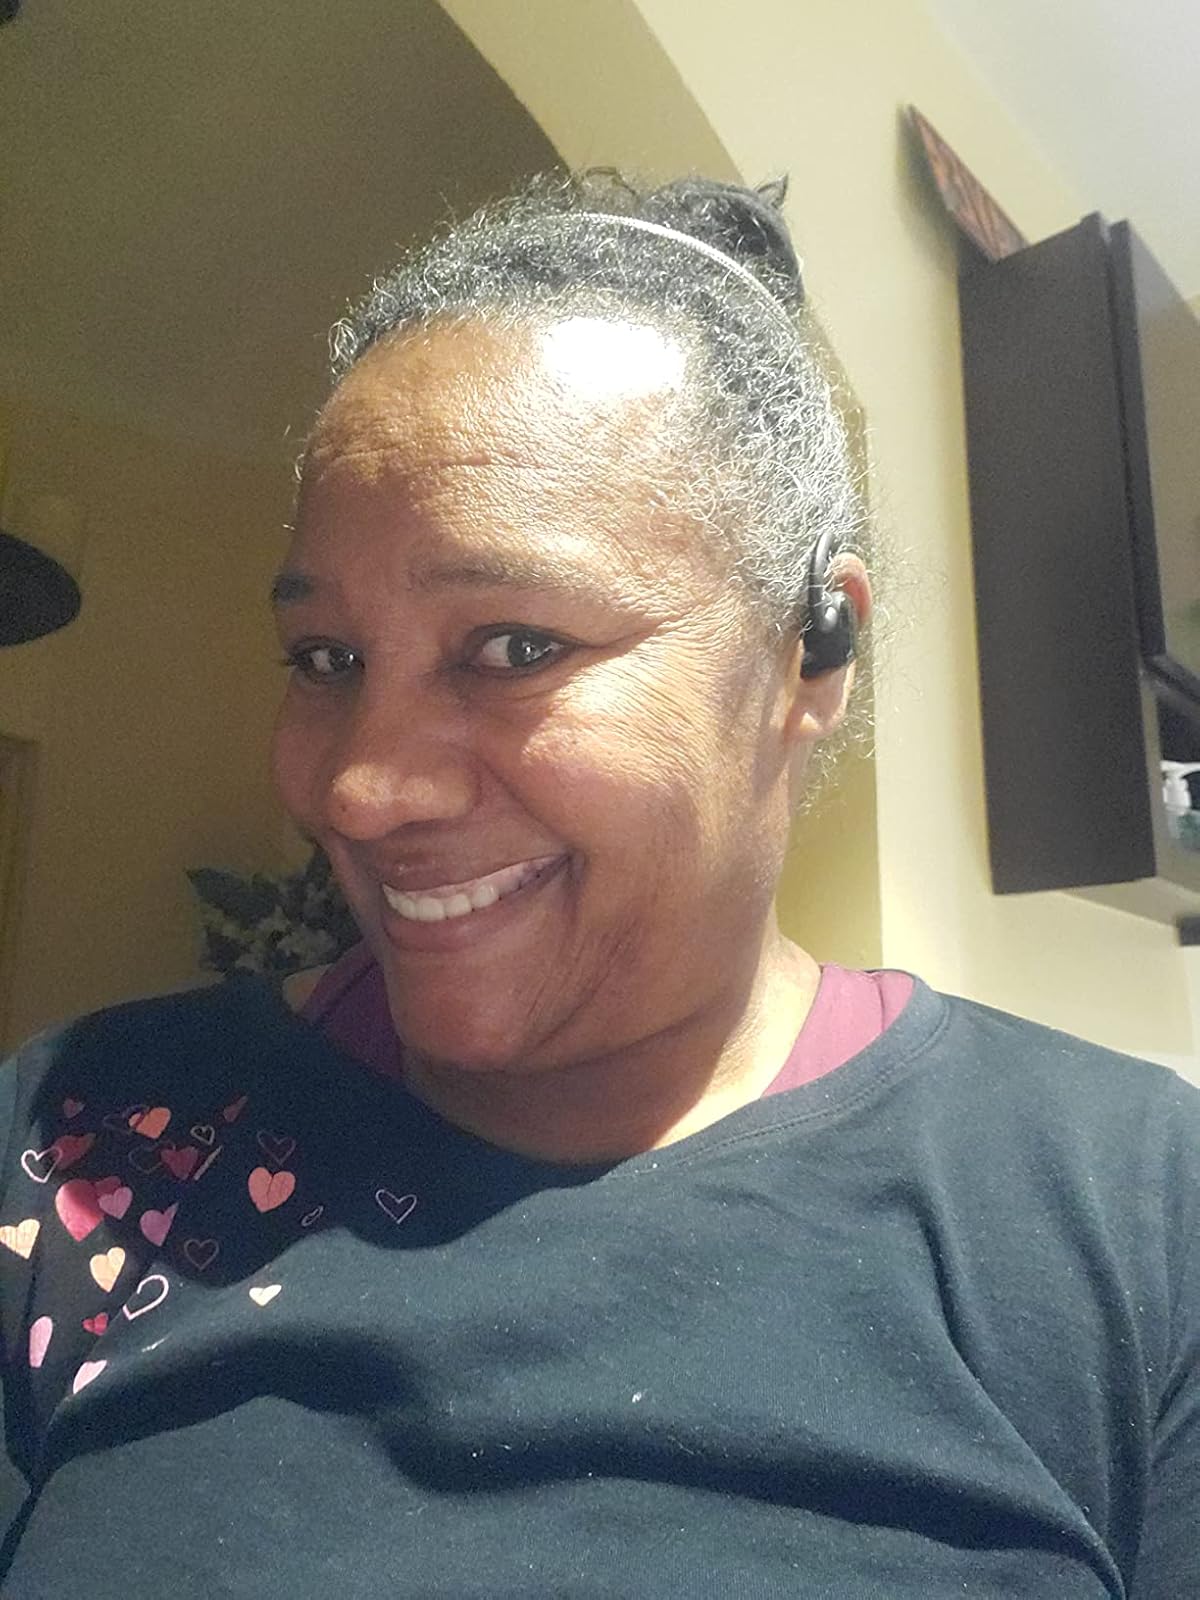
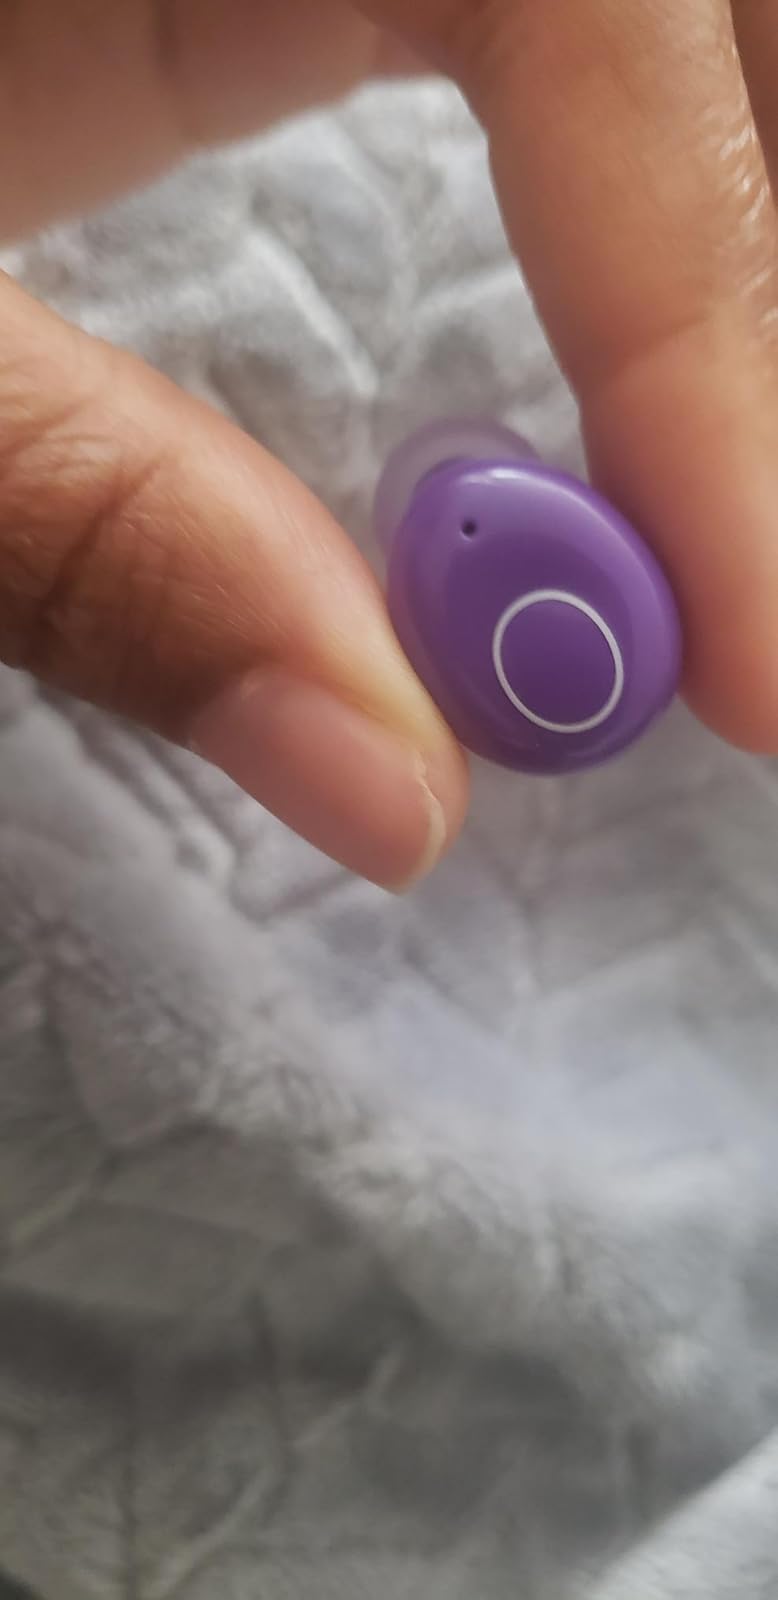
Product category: earbuds
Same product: no